Tippi Hedren

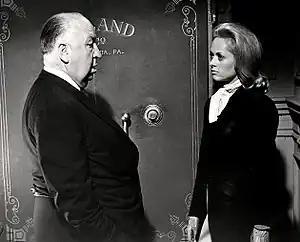
Hedren with Alfred Hitchcock in a publicity photograph for "Marnie" (1964)

"The Birds" (1963) was Hedren's screen debut. Hitchcock became her drama coach, and gave her an education in film-making, as she attended many of the production meetings such as script, music, or photography conferences. Hedren said, "I probably learned in three years what it would have taken me 15 years to learn otherwise." She learned how to break down a script, to become another character, and to study the relationship of different characters. Hedren portrayed her role of Melanie Daniels as Hitchcock requested. She said, "He gives his actors very little leeway. He'll listen, but he has a very definite plan in mind as to how he wants his characters to act. With me, it was understandable, because I was not an actress of stature. I welcomed his guidance."